Miles Davis

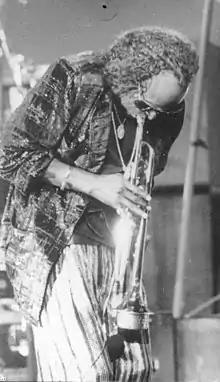
Davis performing in 1985

For the double album "Bitches Brew" (1970), he hired Jack DeJohnette, Harvey Brooks and Bennie Maupin. The album contained long compositions, some over twenty minutes, that more often than not, were constructed from several takes by Macero and Davis via splicing and tape loops amid epochal advances in multitrack recording technologies. "Bitches Brew" peaked at No. 35 on the "Billboard" Album chart. In 1976, it was certified gold for selling over 500,000 records. By 2003, it had sold one million copies.